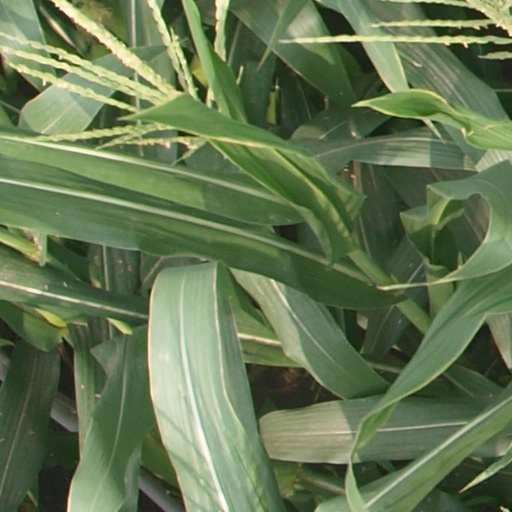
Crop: maize; corn